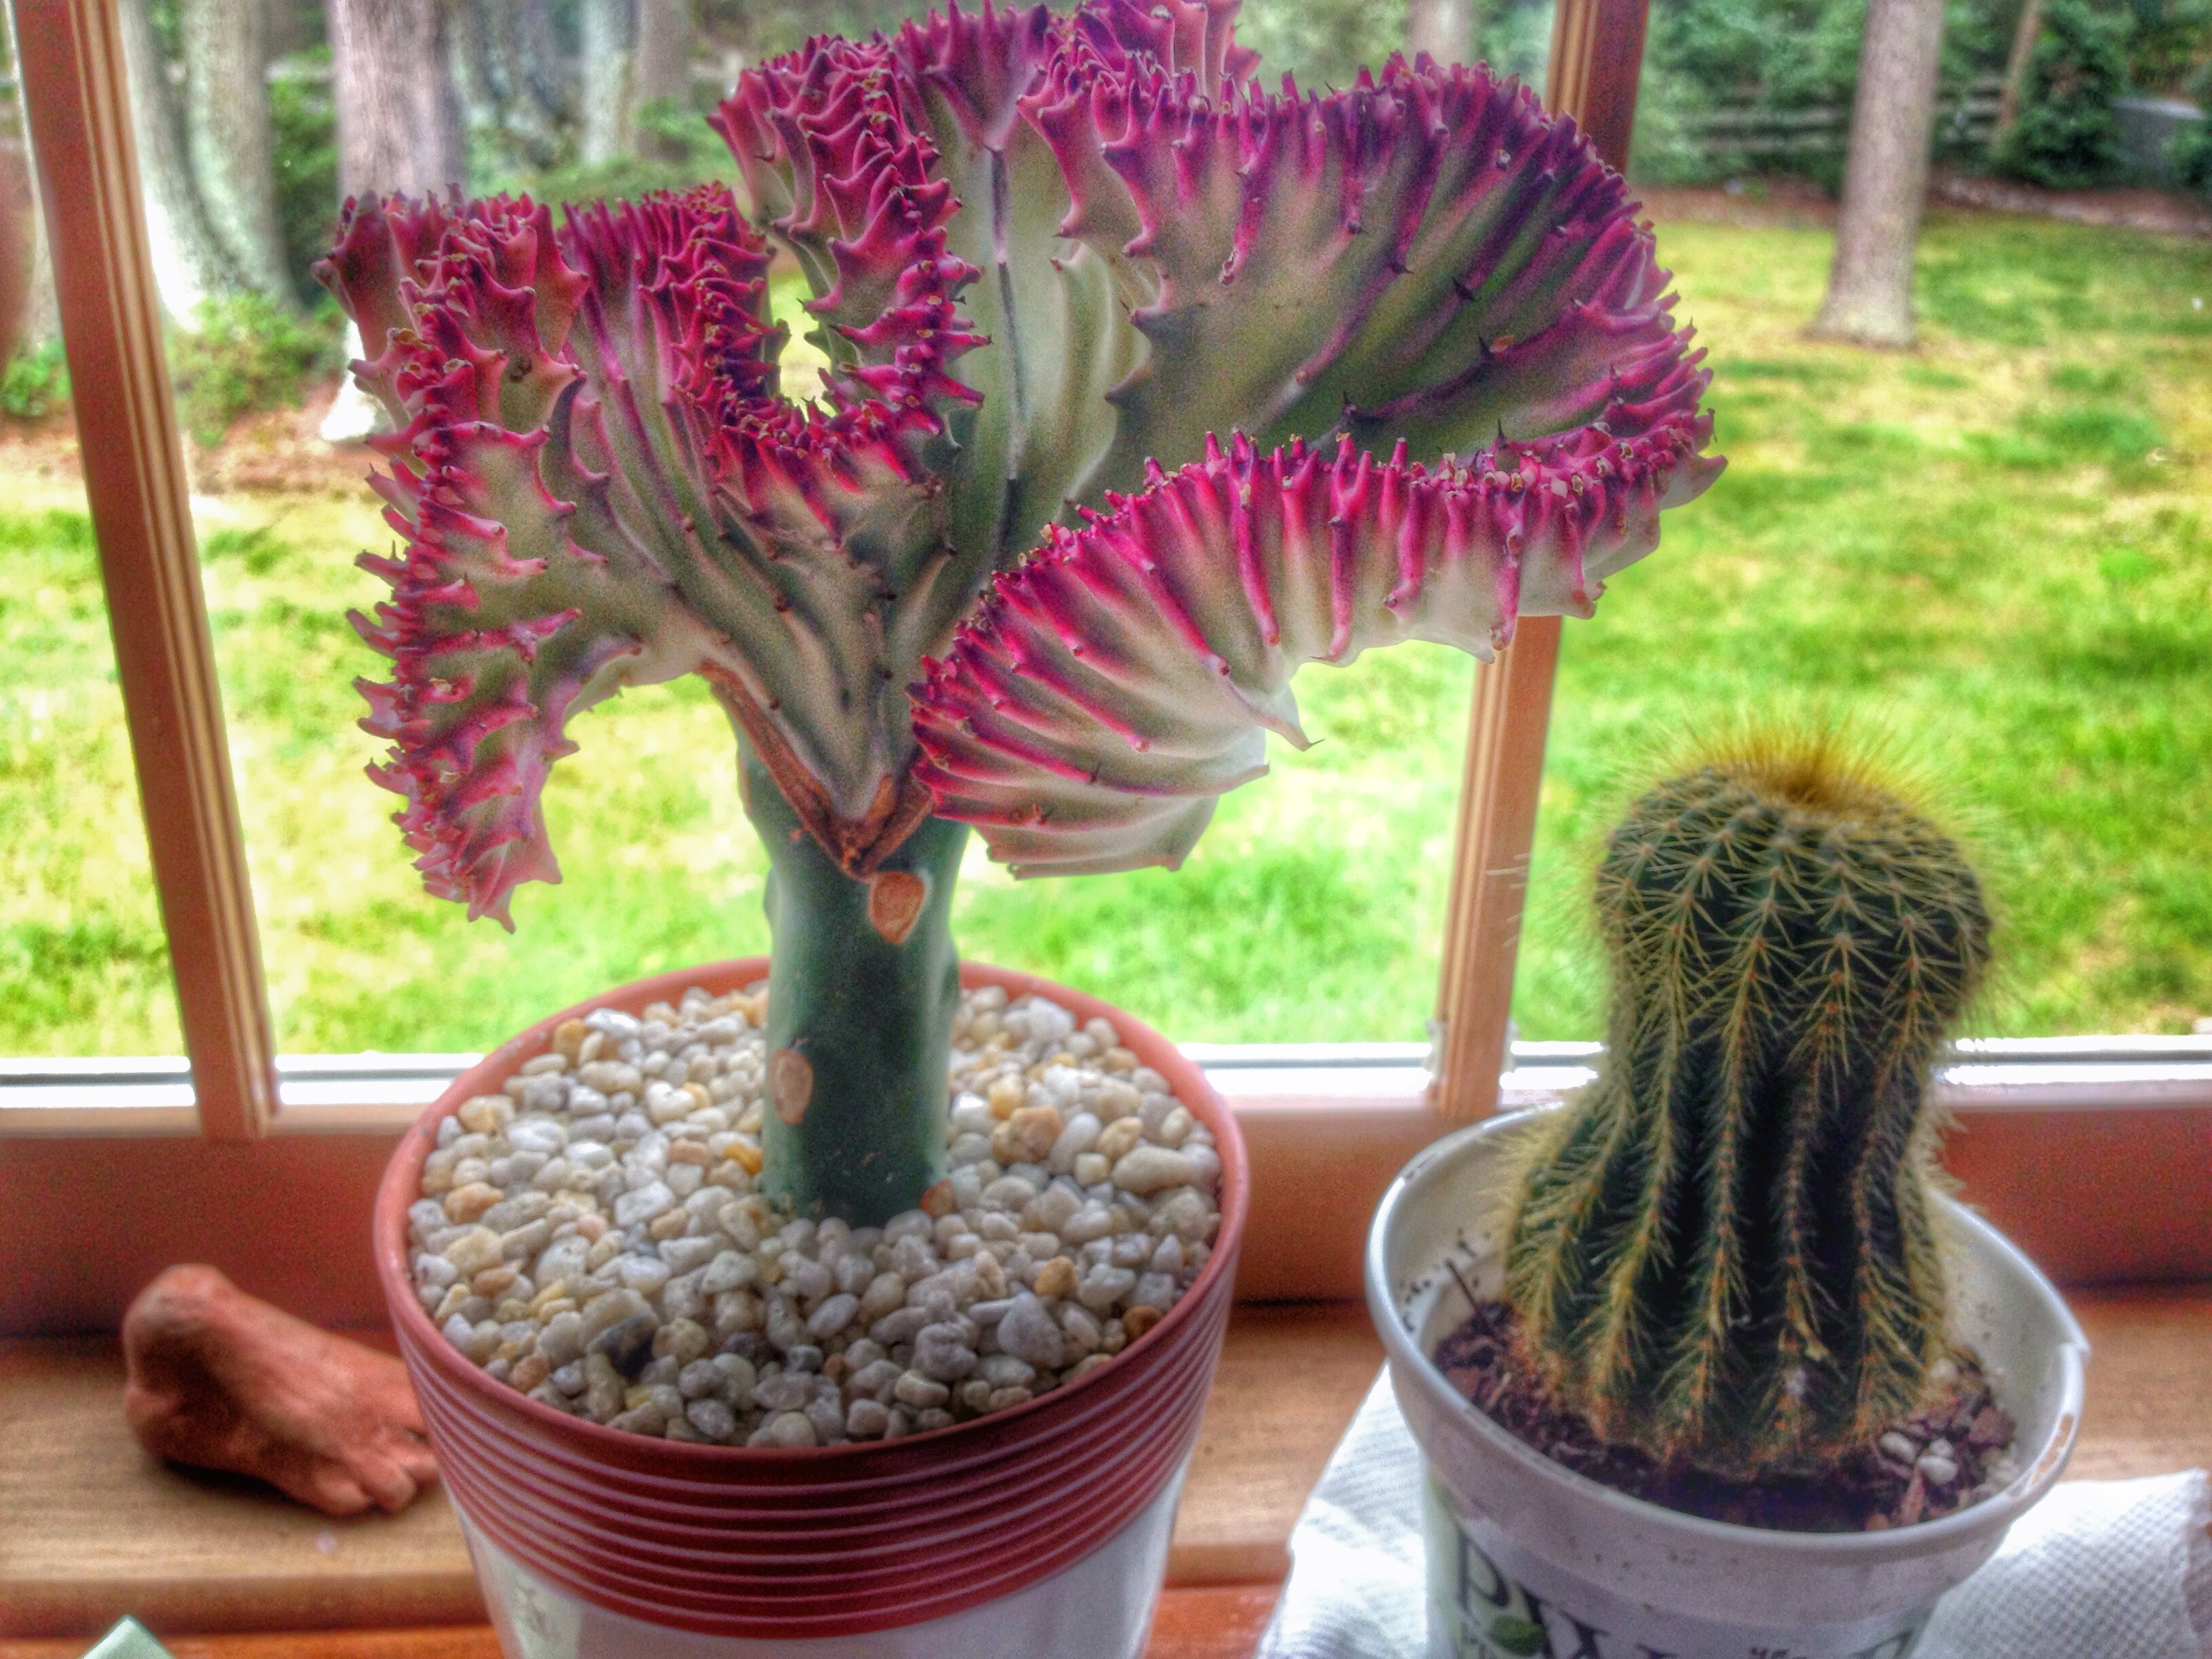
cactus, plant, flower, produce, botany, hpaint, 2014365, caryophyllales, flowering plant, land plant, hedgehog cactus